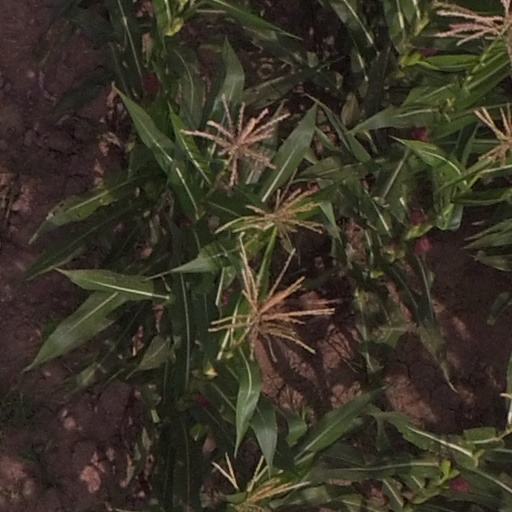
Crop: maize; corn